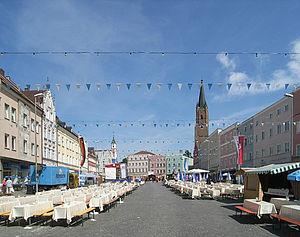
Eggenfelden est une commune de Bavière en Allemagne. La ville compte 13 961 habitants.